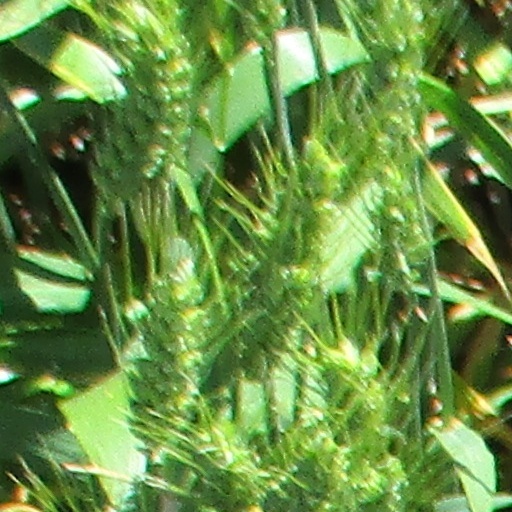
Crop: wheat